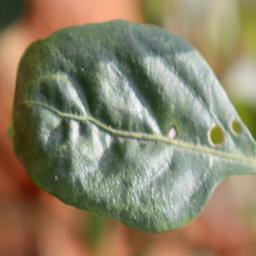
Label: healthy